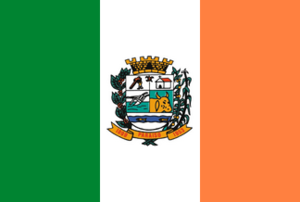
Paraíso est une municipalité brésilienne de l'État de São Paulo et la Microrégion de Catanduva.